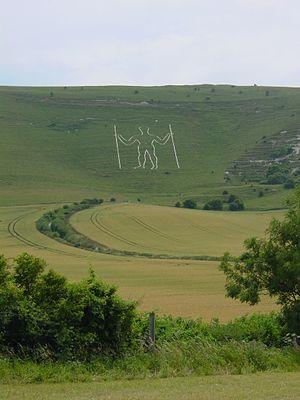
Le Géant de Wilmington appelé traditionnellement Long Man, est un géoglyphe tracé sur les coteaux pentus de Windover Hill à Wilmington, près de 10 km au nord-ouest d’Eastbourne. C'est une silhouette humaine de 69,20 m de hauteur, avec une anamorphose qui donne des proportions correctes lorsque l'on regarde la figure depuis le bas de la colline.